Mariyam Shakeela (actress)

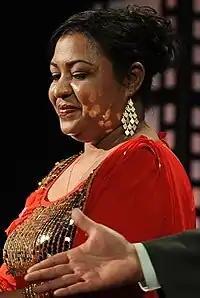
Shakeela at 3rd Maldives Film Awards ceremony, 2014

In 2009, Shakeela collaborated with Amjad Ibrahim for his horror film "Baaraige Fas", cast alongside Mariyam Nisha, Hussain Sobah, Amira Ismail, Ali Shameel and Ahmed Azmeel. The film follows a temptress vampire who goes into a killing spree to quench her thirst. Shakeela played the role of Samiya, an infertile woman who miraculously gets pregnant by smelling a rose. The film received mainly negative reviews.